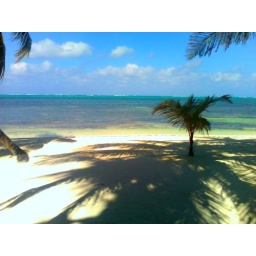
the beach in front of our house